Supercritical water oxidation

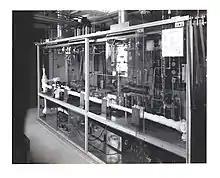
The supercritical fluids reactor (SFR) at Sandia National Laboratories' Combustion Research Facility (CRF), 1995.

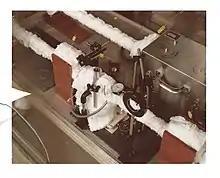
High-pressure, high-temperature optical cell.

Basic research on supercritical water oxidation was undertaken in the 1990s at Sandia National Laboratory's Combustion Research Facility (CRF), in Livermore, CA. Originally proposed as a hazardous waste destruction technology in response to the Kyoto protocol, multiple waste streams were studied by Steven F. Rice and Russ Hanush, and hydrothermal (supercritical water) flames were investigated by Richard R. Steeper and Jason D. Aiken. Among the waste streams studied were military dyes and pyrotechnics, methanol, and isopropyl alcohol. Hydrogen peroxide was used as an oxidizing agent, and Eric Croiset was tasked with detailed measurements of the decomposition of hydrogen peroxide at supercritical water conditions.